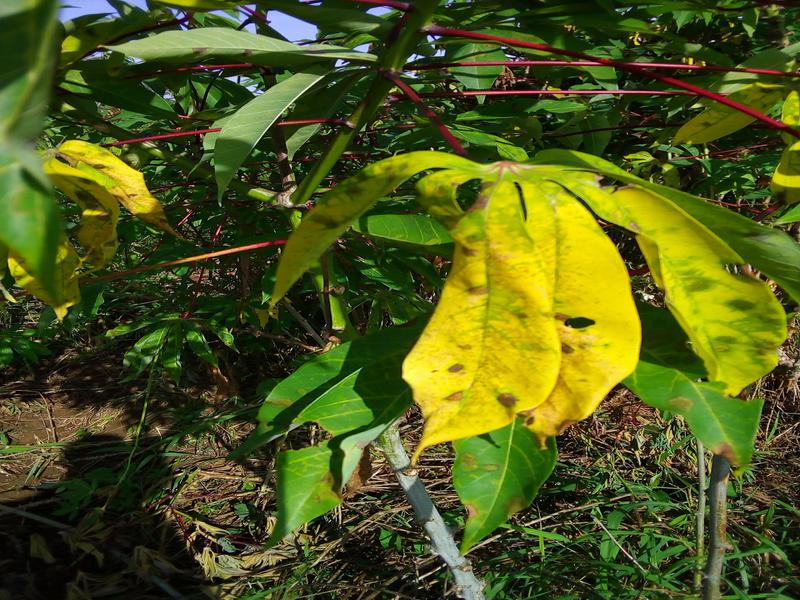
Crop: cassava
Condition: bacterial_blight